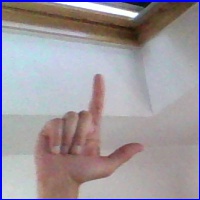
Letra: L